Narasaraopet Municipality

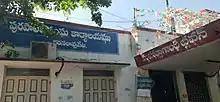
Narasaraopet municipal office

The municipality is as old as a century, with its formation dating back to 18 May 1915. It got upgraded to first grade municipality on 28 April 1980 and Promoted to Selection Grade Municipality on 29 May 2025.